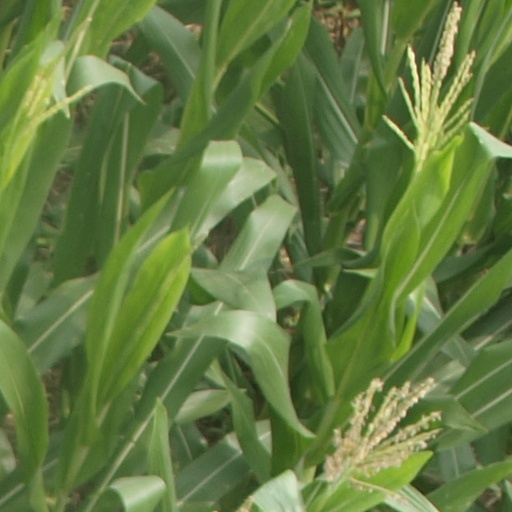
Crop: maize; corn